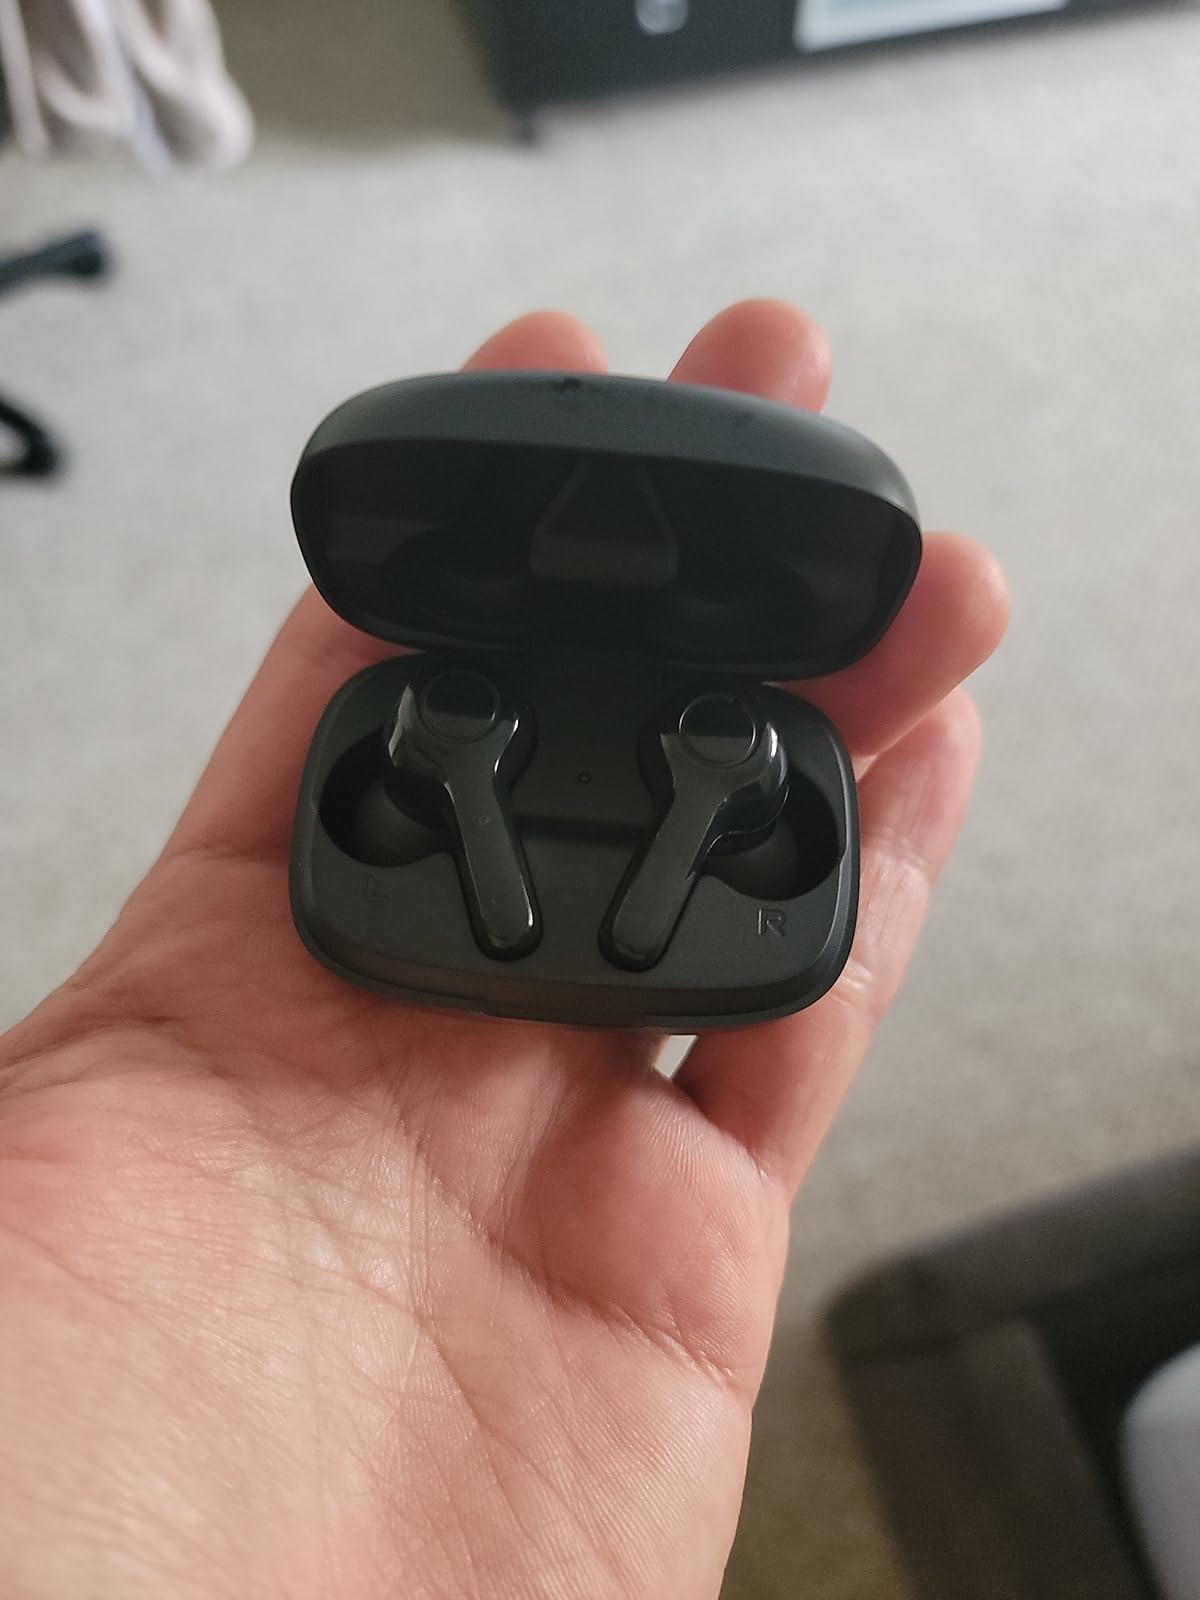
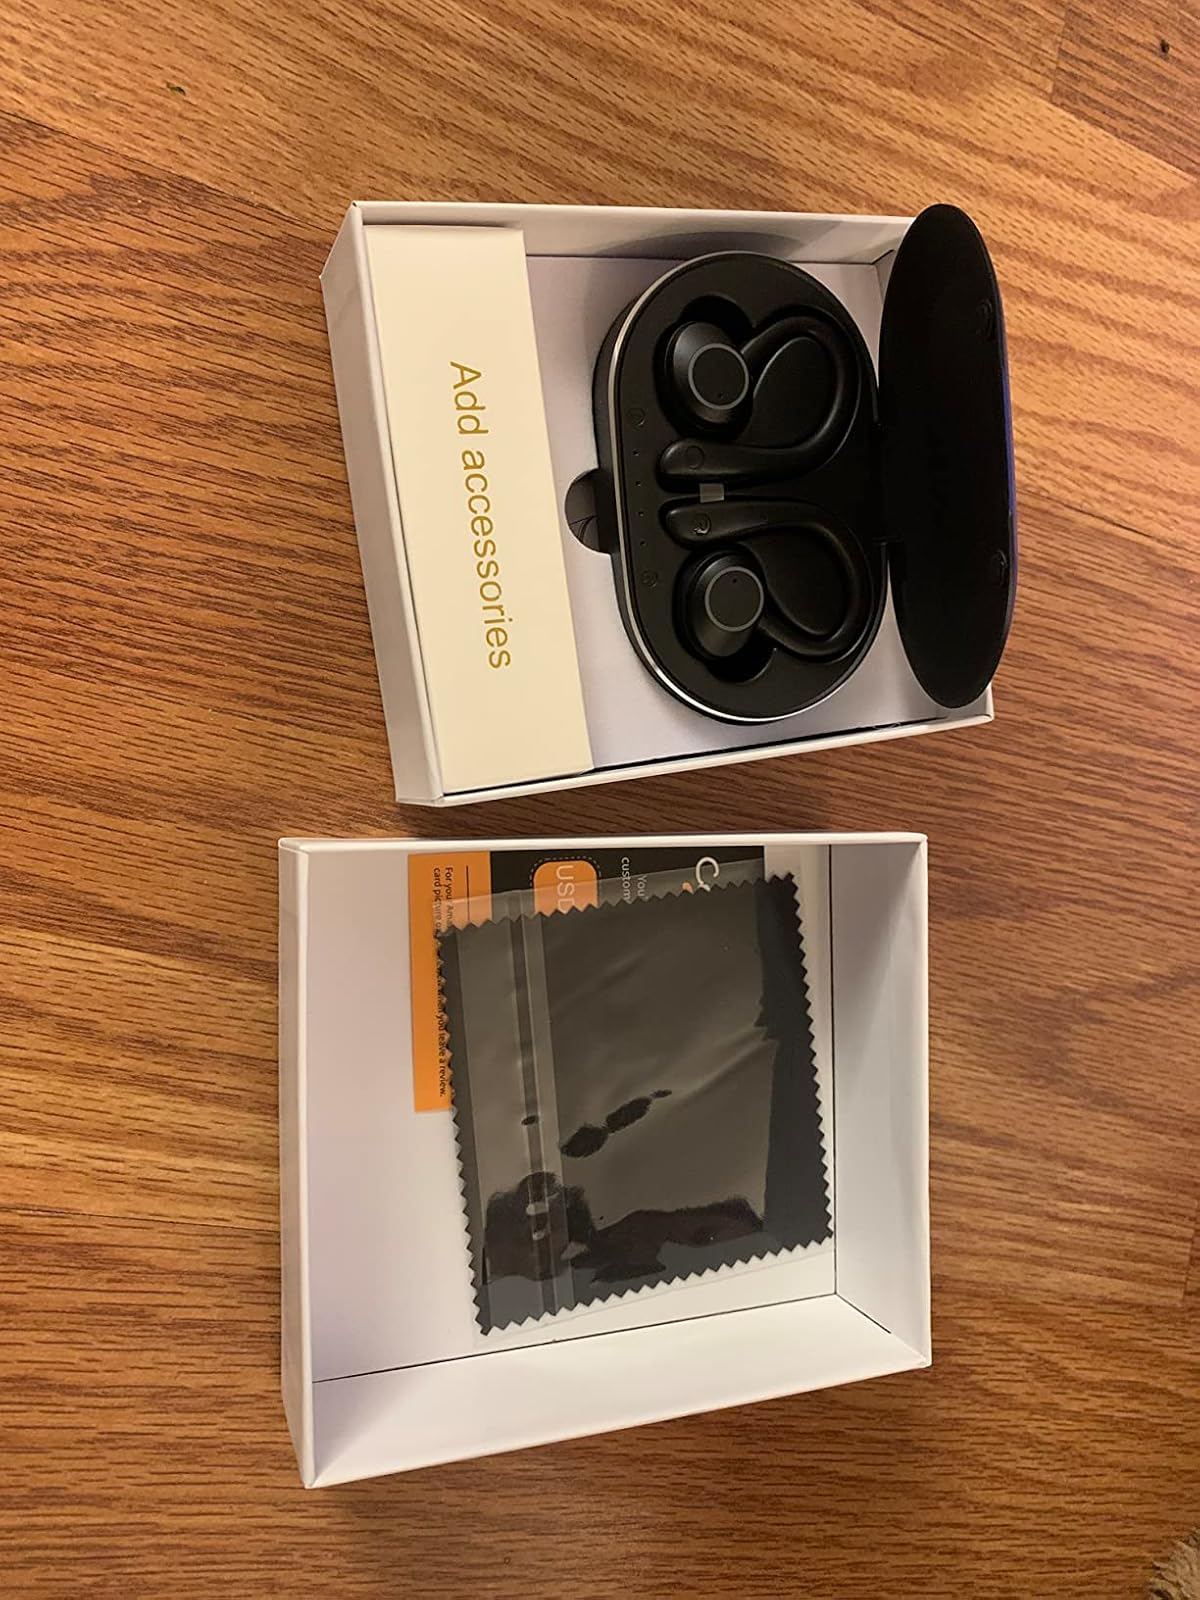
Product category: earbuds
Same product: no